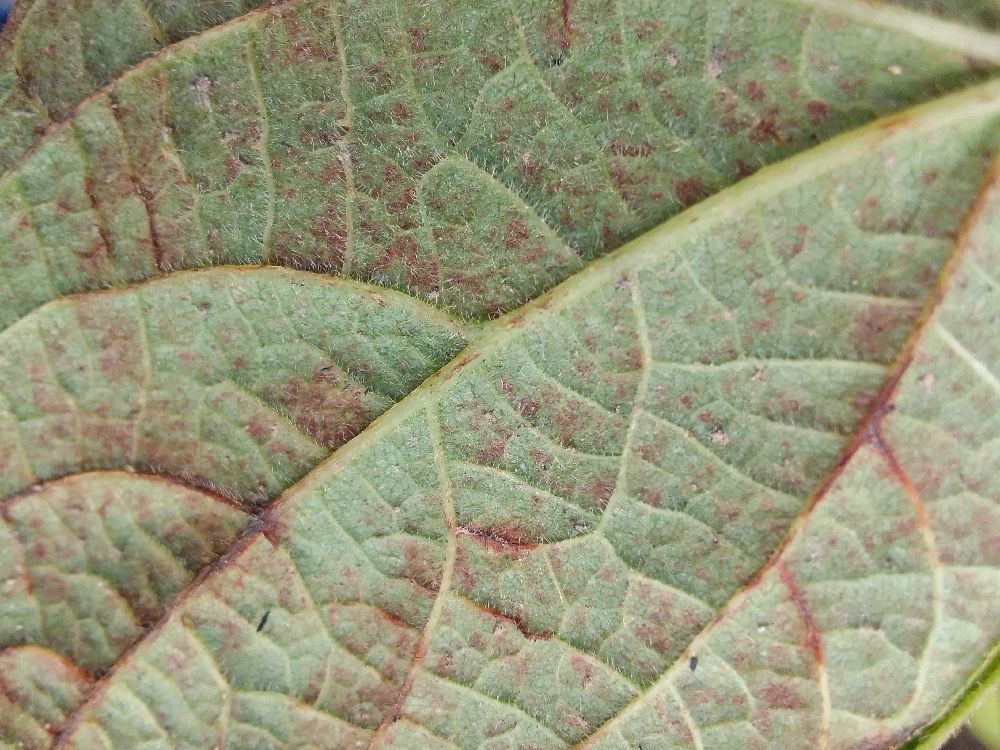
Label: anthracnose